Cow tipping

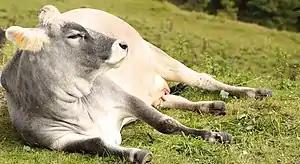
A healthy cow lying on her side is not immobilized; she can rise whenever she chooses.

Some versions of the urban legend suggest that because cows sleep standing up, it is possible to approach them and push them over without the animals reacting. However, cows only sleep lightly while standing up, and they are easily awakened. They lie down to sleep deeply. Furthermore, numerous sources have questioned the practice's feasibility, since most cows weigh over and easily resist any lesser force.